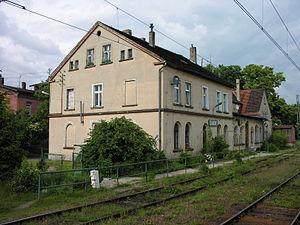
Żarów est une ville polonaise située au sud de la voïvodie de Basse-Silésie, sur le territoire des Pré-Sudètes. La ville est localisée à onze kilomètres de Świdnica, à trente-cinq de Wałbrzych et à cinquante de Wrocław, au carrefour de voies ferroviaires et routières importantes en Basse-Silésie.